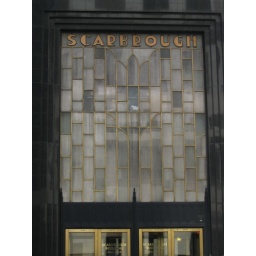
Art Deco Design over the doors of the Scarbrough building - Austin, TX